Thomas Gorges

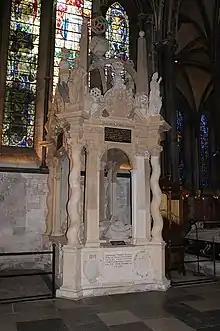
Monument and effigies in Salisbury Cathedral of Sir Thomas Gorges and his wife Helena Snakenborg

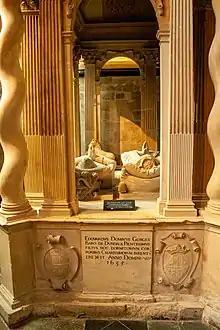
Monument in Salisbury Cathedral of Helena Snakenborg and her second husband Sir Thomas Gorges. Erected after her death in 1635

He was buried in Salisbury Cathedral, where survives (at the east end of the north choir aisle, on the north side of the Lady Chapel) his magnificent monument with recumbent effigies of himself and his wife, erected in 1635 by his son Edward Gorges, 1st Baron Gorges, after the death of his widow. The sides of the elaborate canopy above the effigies, supported on four Solomonic columns, display sculpted framework polyhedra, including two cuboctahedra and an icosahedron, and the canopy is topped by a celestial globe surmounted by a dodecahedron. These devices are possibly a reference to Leonardo da Vinci's drawings for Luca Pacioli (Divina Proportione, Paganini, Venice, 1509), ultimately based on Plato's "Timaeus" in which each of the regular polyhedra (or five regular solids) are assigned to the atomic structure of one of the five elements, with the dodecahedron representing the whole celestial sphere. Similar Platonic geometric symbolism survives on the contemporary monument to Sir Anthony Ashley (1551–1627/8, Clerk to the Privy Council) at nearby Wimborne St Giles, erected by his son-in-law Anthony Ashley-Cooper, 1st Earl of Shaftesbury (1621–1683). "All the known examples of these polyhedral sculptures originate within a period of about 30 years, during which England and the rest of Europe saw a resurgence of interest in quasi-mystical geometric symbolism". The design possibly refers to the science of navigation, in which both commemorated men were proficient.